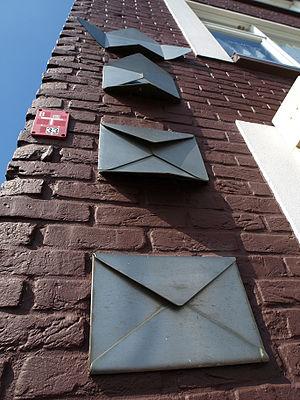
Betje Wolff, ou encore Elizabeth Bekker de son nom de jeune fille, auteure néerlandaise, née à Flessingue le 24 juillet 1738 et morte à La Haye le 5 novembre 1804, a donné, en néerlandais, plusieurs romans qui se distinguent par l'intérêt et par la vérité des mœurs et des caractères ; Cornelia Wildschut et Abraham Blankaart sont devenus populaires.